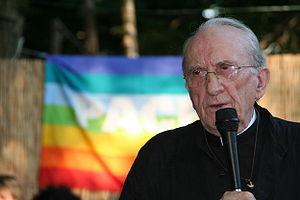
Cette liste recense les prêtres considérés comme prêtres de rue.